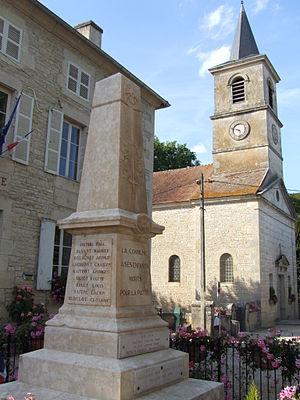
Chamesson monument aux morts
Chamesson est une commune française située dans le canton de Châtillon-sur-Seine du département de la Côte-d'Or en région Bourgogne-Franche-Comté.